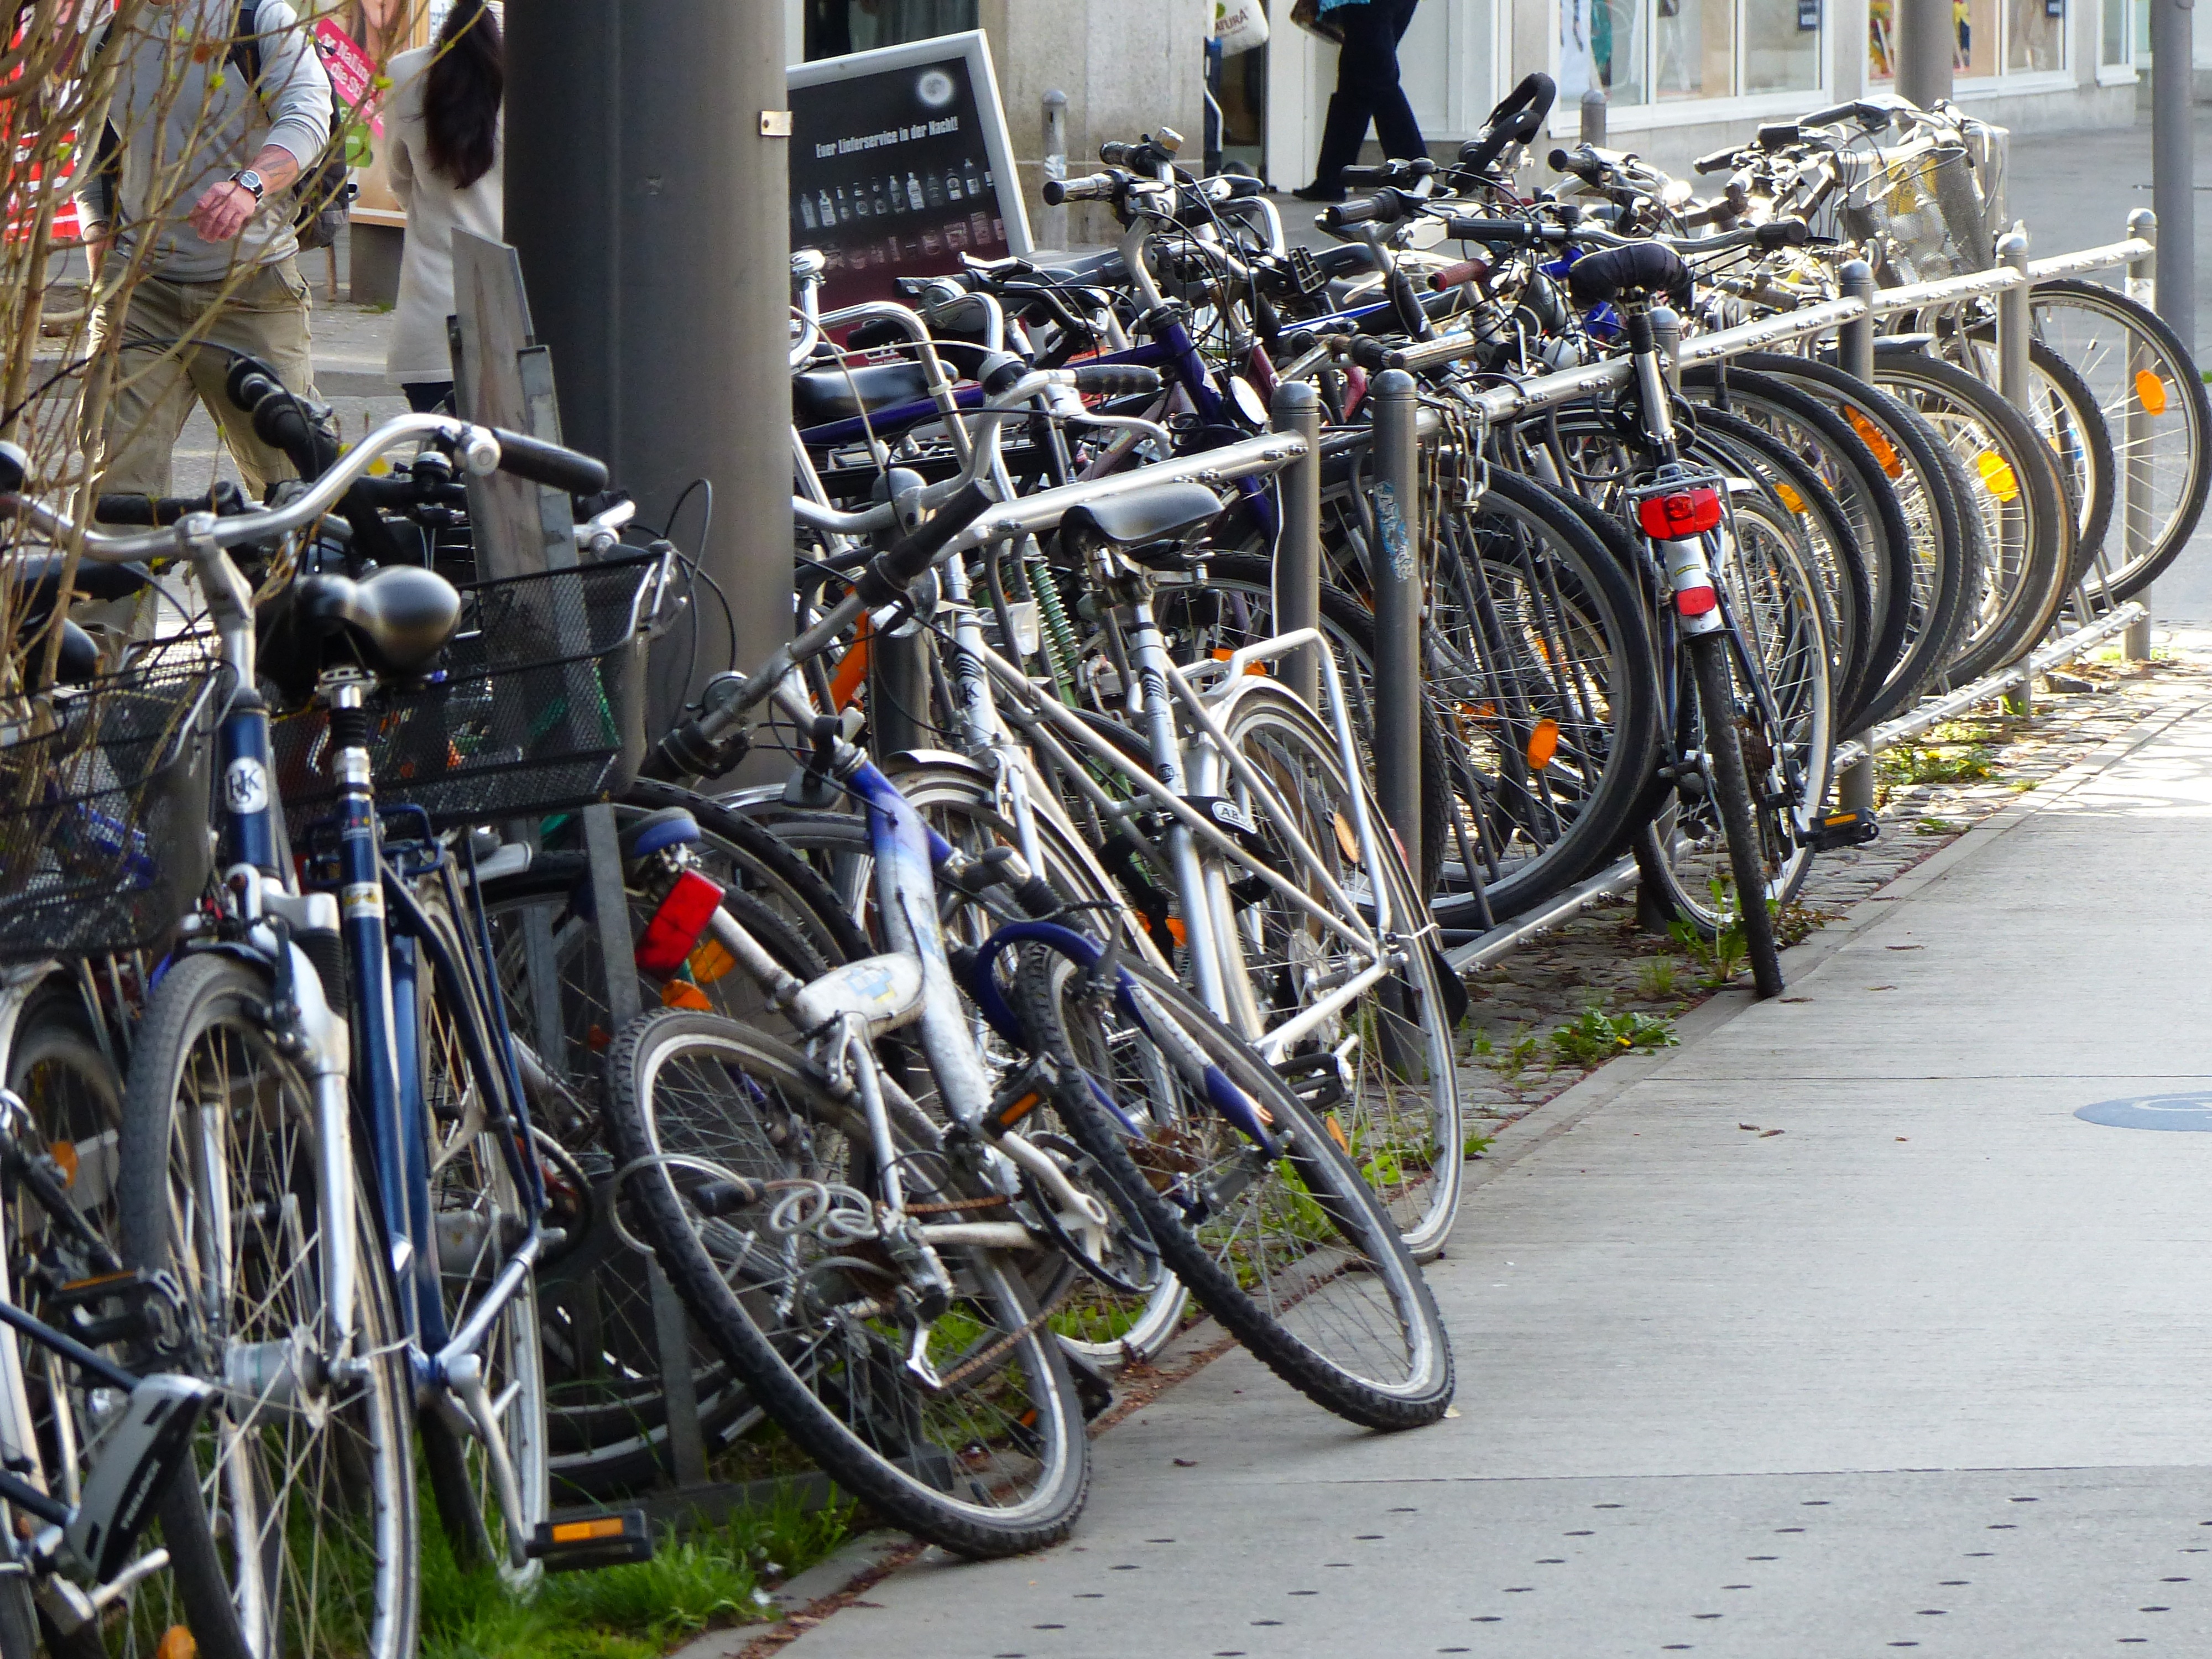
sport, wheel, bicycle, transportation, vehicle, training, lifestyle, sports equipment, mountain bike, cycling, exercising, bikes, active, accumulation, build up, healthy lifestyle, road cycling, land vehicle, road bicycle, endurance sports, racing bicycle